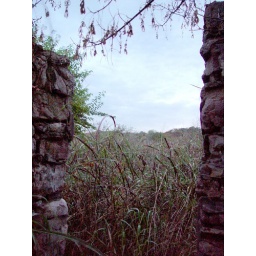
Sunset by a decaying rock wall